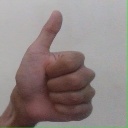
अक्षर: थ